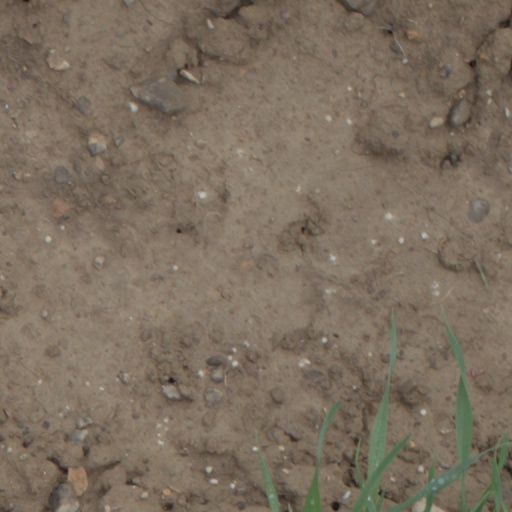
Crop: wheat